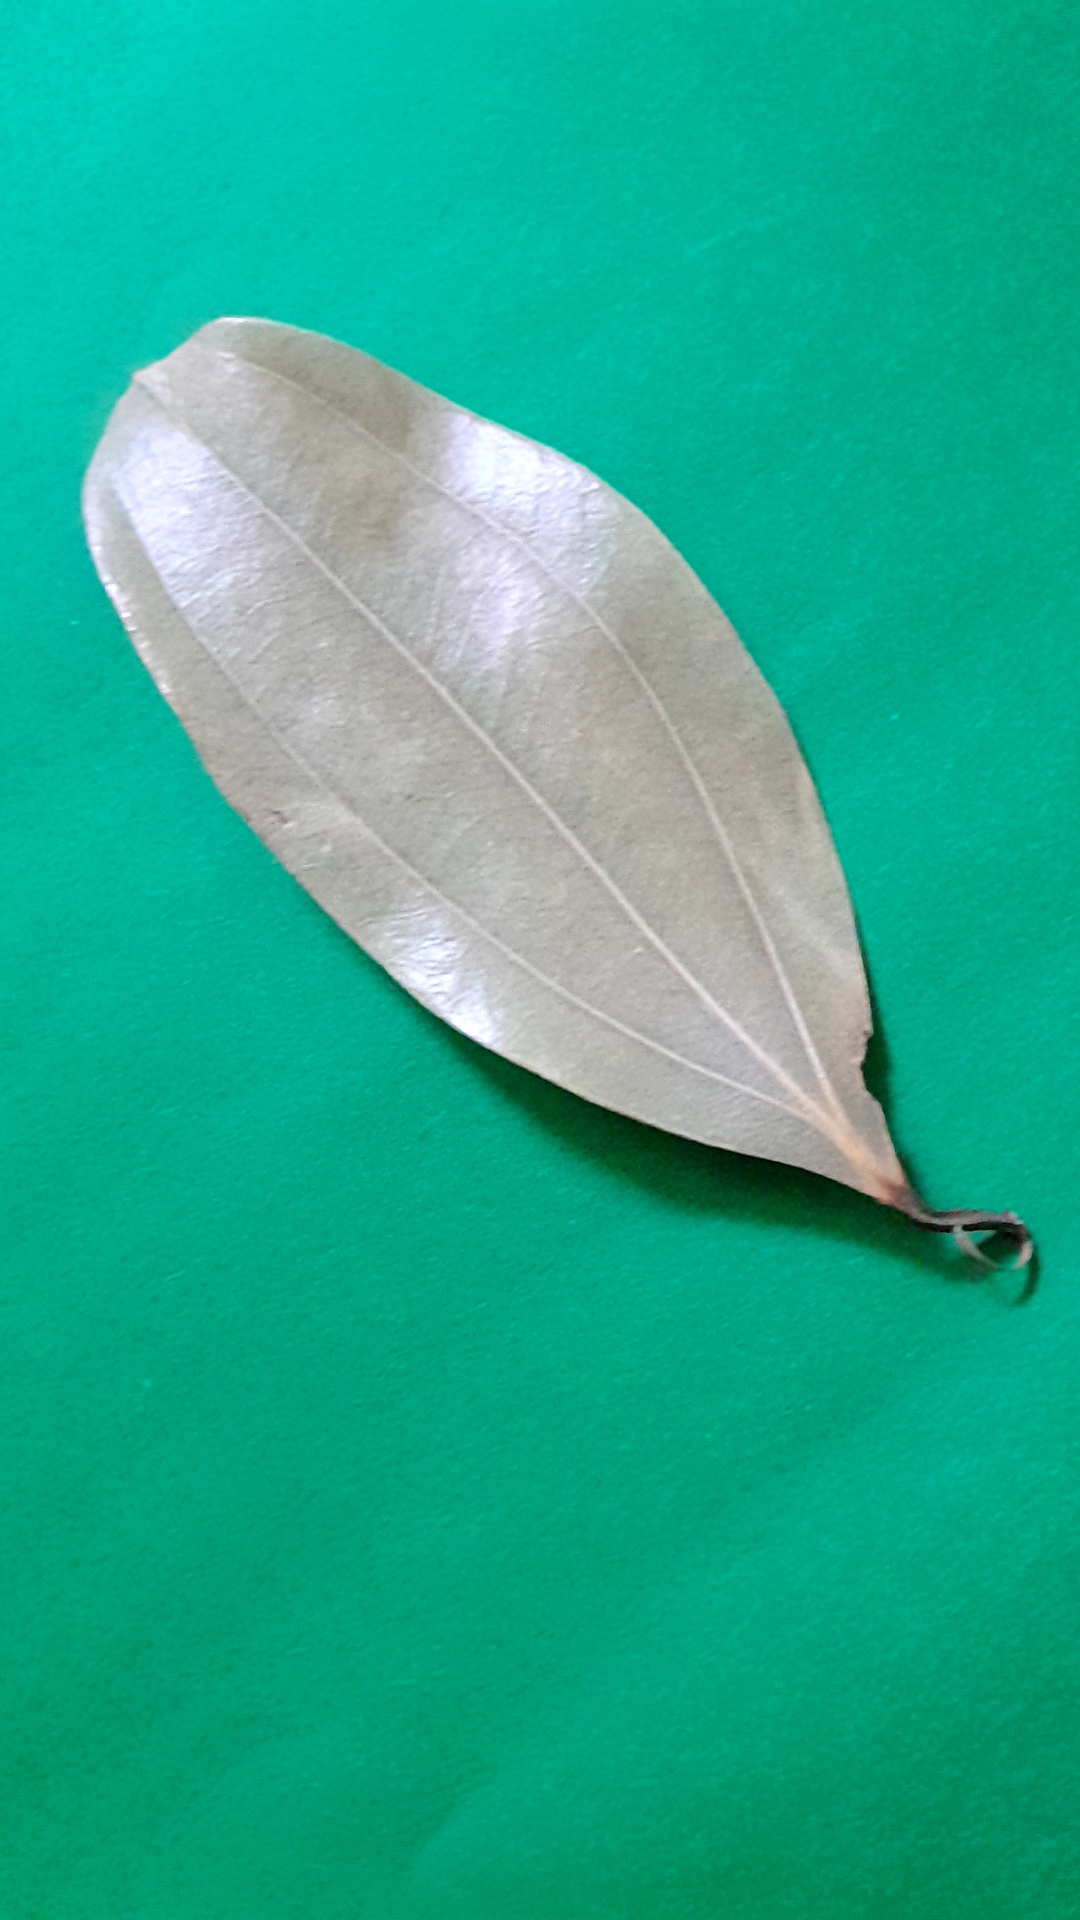
Label: Dry Leaf